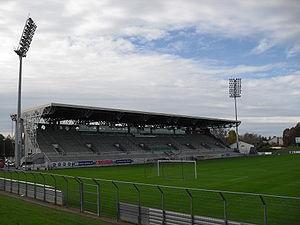
Tribune Honneur vue depuis la pelouse Sud
Cette page présente le récit de la saison 2009-2010 du Football club de Grenoble rugby. Au cours de celle-ci, le club finit en 6ᵉ position de la phase régulière, ratant les demi-finales alors qu'il compte autant de points au classement que la Section paloise. De façon symbolique, le FC Grenoble perd sa place qualificative de 5ᵉ lors de la 29ᵉ et dernière journée de championnat.
Ville depuis toujours très sportive, Pau est dotée de nombreuses infrastructures importantes et de plusieurs clubs de sport de haut niveau.